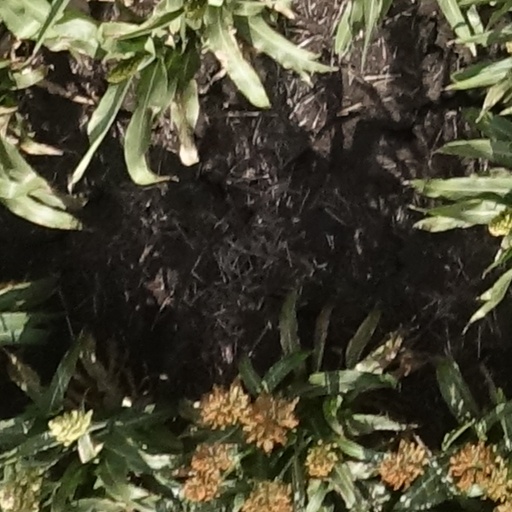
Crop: sorghum